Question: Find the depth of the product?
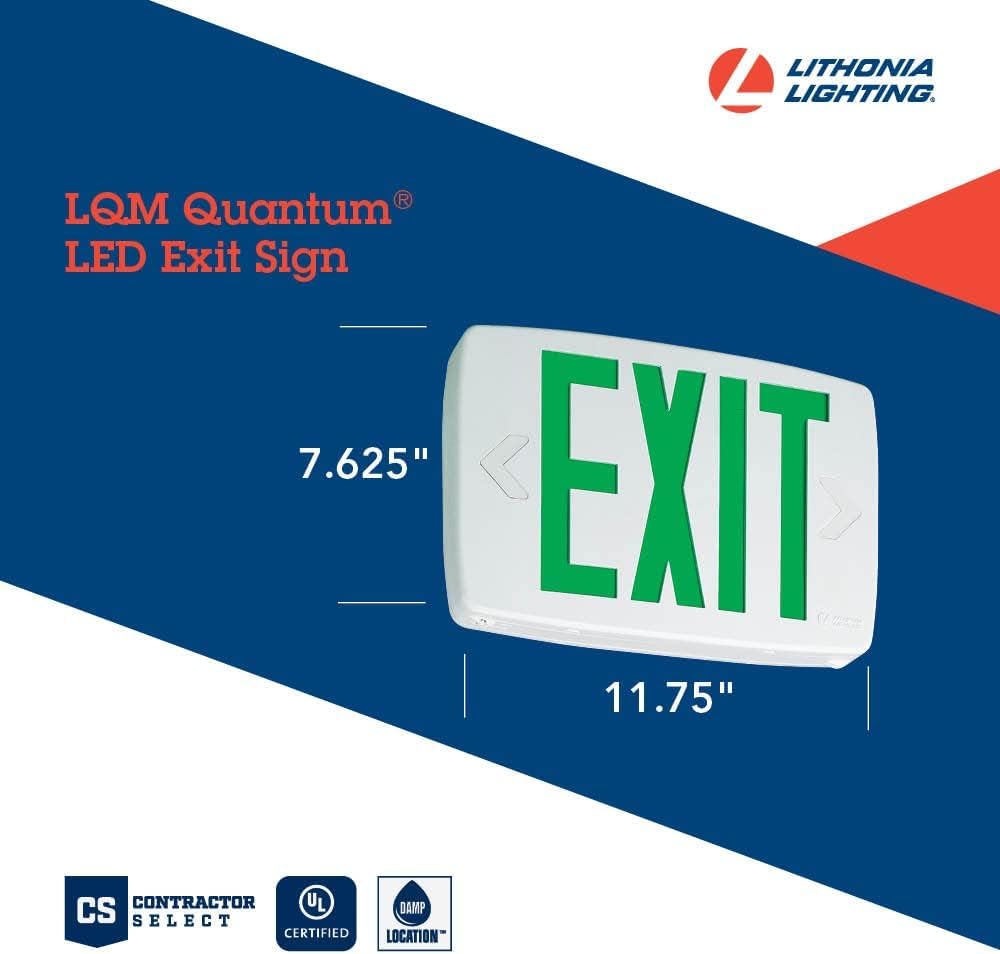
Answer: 11.75 inch